Rajchandra Das

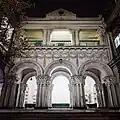
The house of the Marh family at Janbazar

He was born into an opulent Mahishya family to Babu Preetoram Marh and Jogmaya Devi. They rose from a very ordinary economic circumstances to the level of landlordism. The earliest known ancestor of the family was Bijoyram Koley, Kantoram Marh's father and Rajchandra's great-great-grandfather. He is said to be a resident of "Sonatikhali" village, under the Raja of Burdwan. His descendants are said to have migrated further south to Howrah district. Rajchandra's great-grandfather Kantoram was a bamboo trader by profession and therefore, he received the title "Marh". His son was Krishnaram and in turn, Krishnaram's son was Preetoram Marh. Preetoram worked in the customs house. He also brought many Zamindaris and started an export business. The Marh family was Mahishya by caste and not originally from Calcutta. They originally lived in Khosalpur village in Howrah. Krishnaram's sister Bindubala Dasi was married to Akrur Manna of the Manna family, the then landlords of Janbazar, Kolkata. After his aunt's marriage and his mother's untimely demise, Preetoram along with his father Krishna Ram and his two brothers, Rantanu and Kalicharan, came to live in his aunt's house to learn trade and to receive a formal education. Gradually, the Marh family's relationship with the Manna family became stronger. Preetoram married Jogmaya Debi, the daughter of the Jugal Kishore Manna, the younger brother of Akrur Manna. In that marriage in 1777, he received a dowry of several houses in Janbazar and 16 bighas of land. His eldest son, Harachandra died early and therefore, Rajchandra naturally became his legal heir.